New Fort York

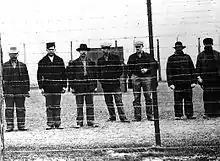
German prisoners of war held in Stanley Barracks during World War I.

Although living conditions were considered good for the time, conditions during the winter were considered very cold, and keeping water from freezing was difficult. During the 1850s, the number of British troops at the fort was reduced, having been deployed in the Crimean War. Numbers rose again in the 1860s during the United States Civil War. In the 1860s, the space at the new fort was insufficient and The 13th Hussars were quartered in the nearby Crystal Palace exhibition building.